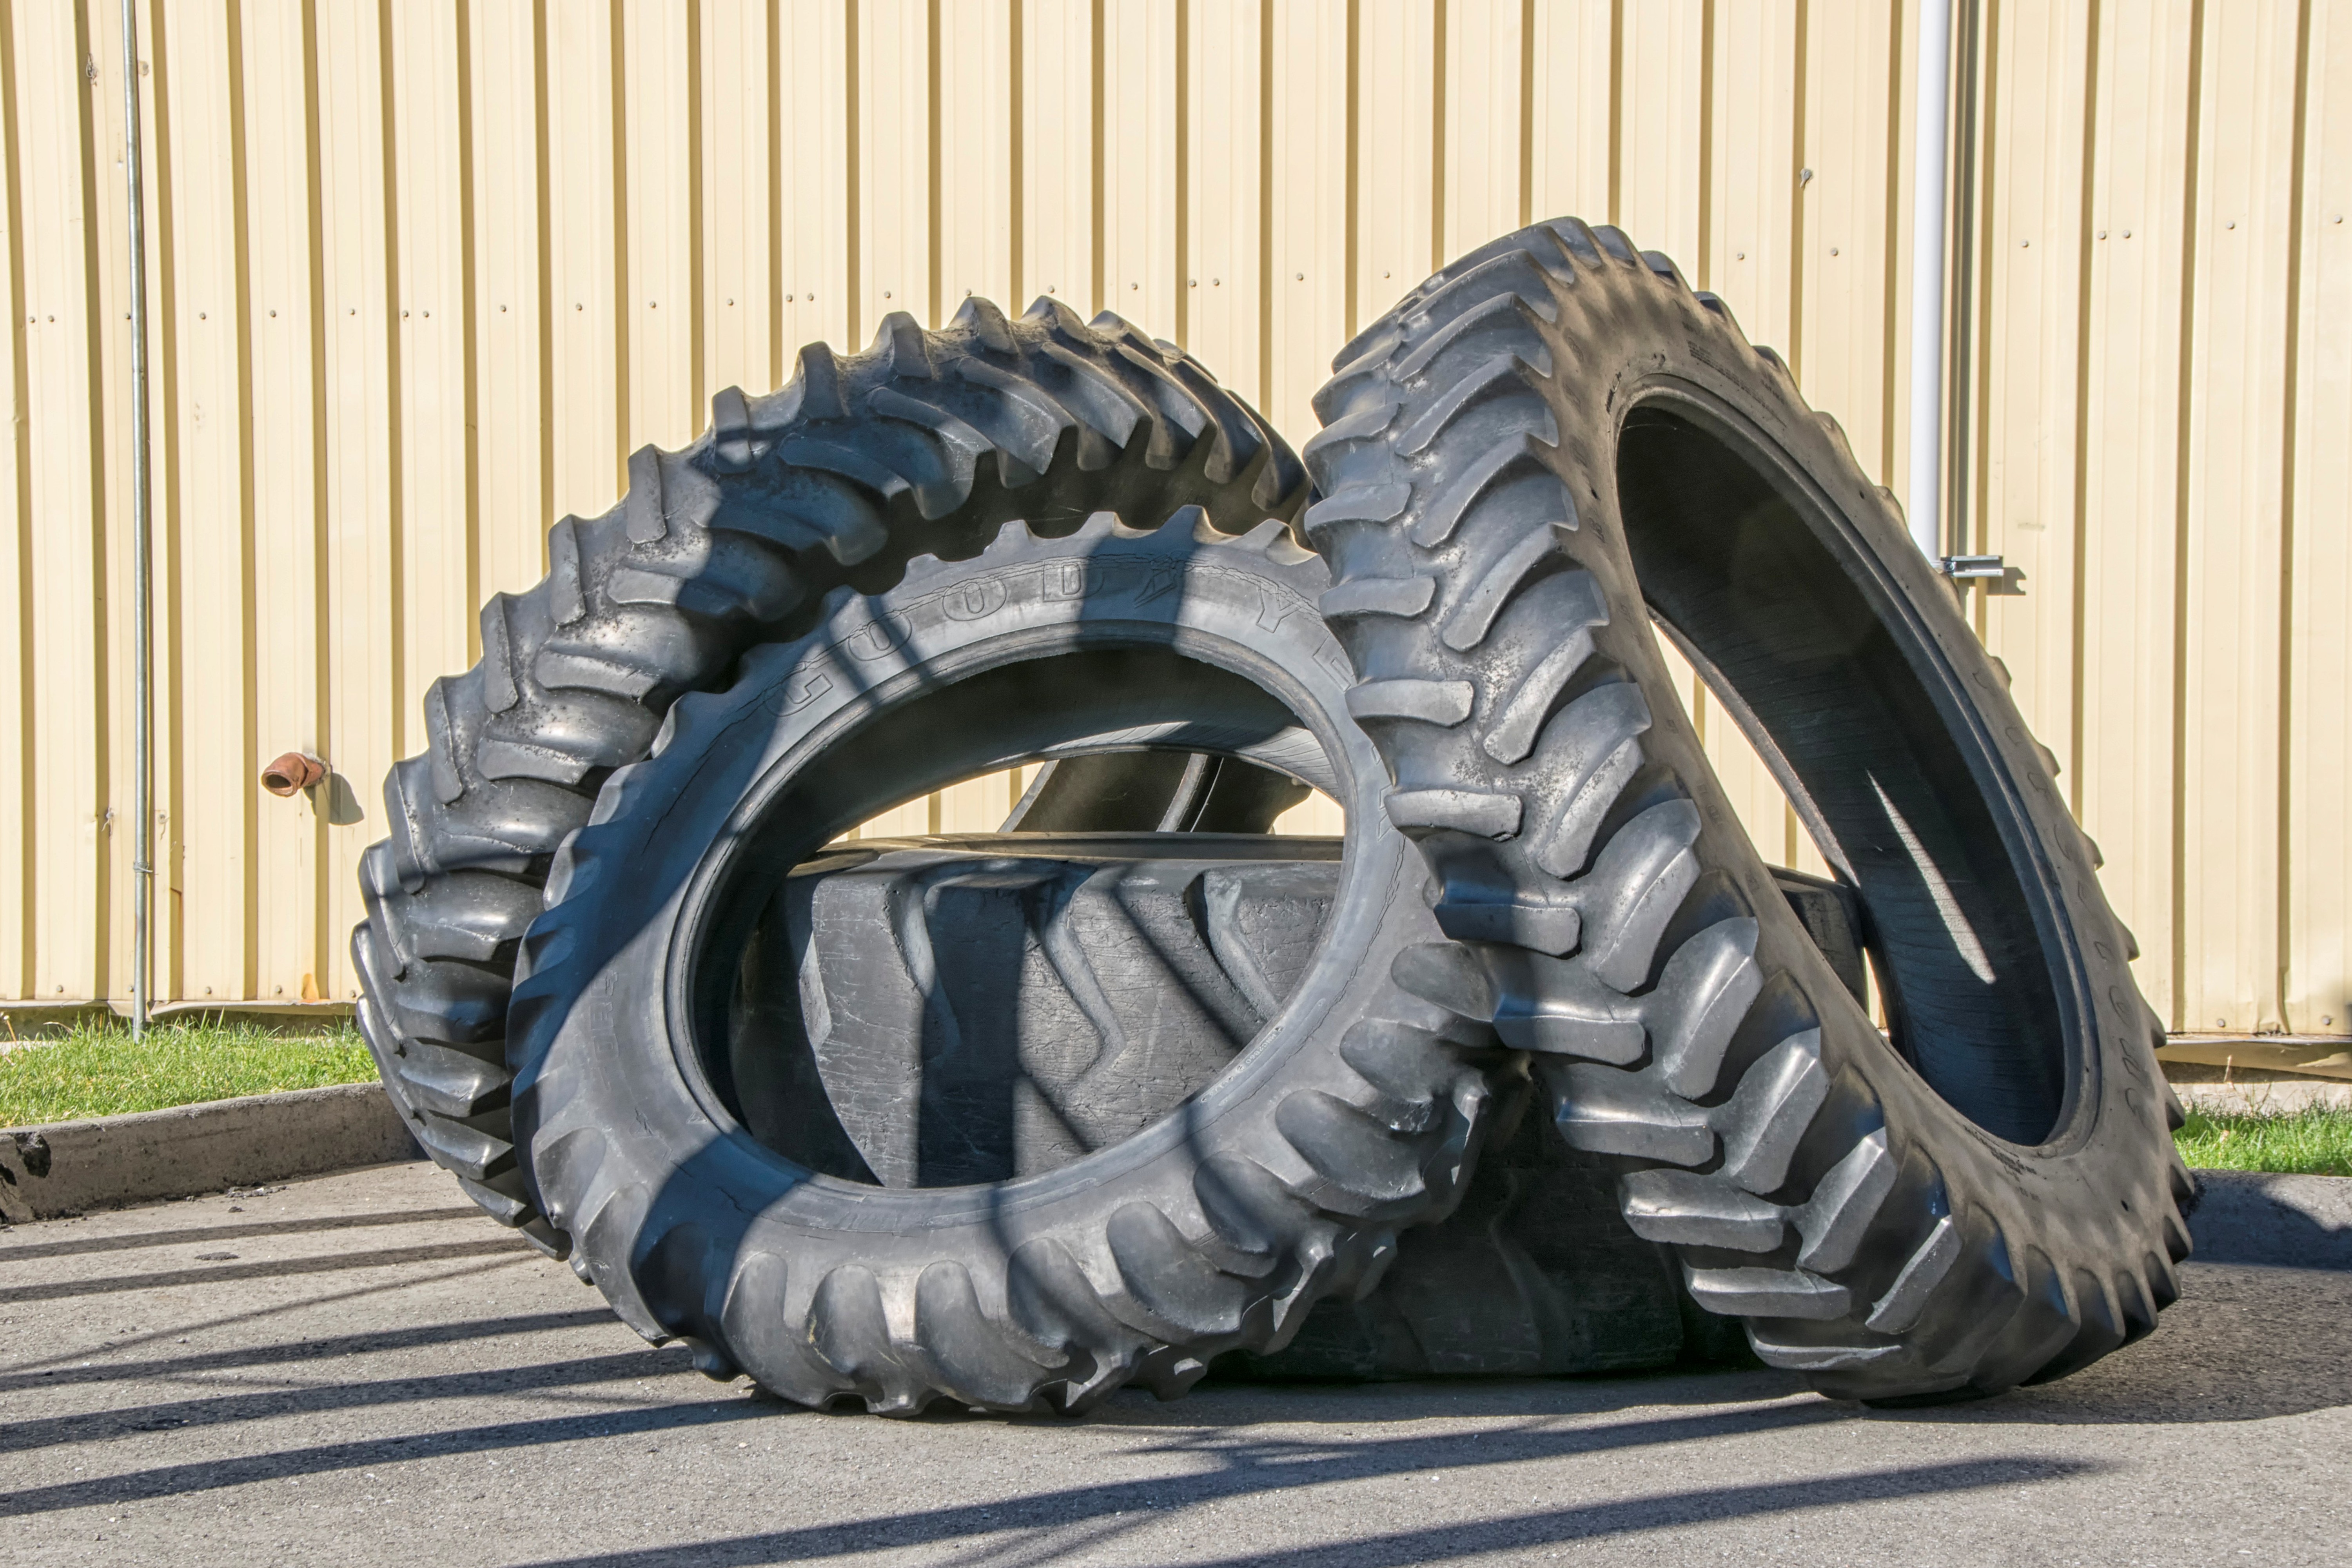
wheel, spoke, tire, bumper, canada, rim, quebec, sherbrooke, divers, various, tread, auto part, automotive exterior, automotive tire